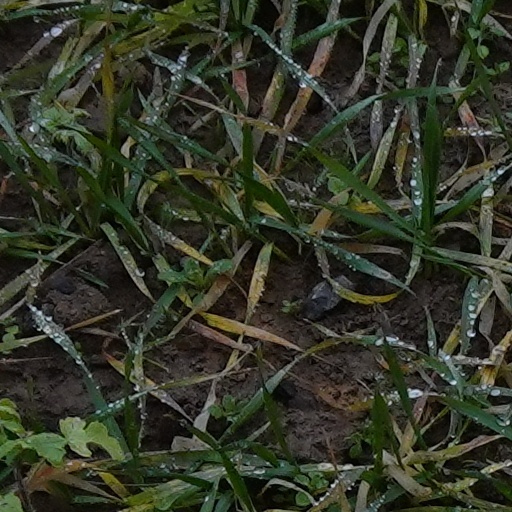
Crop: wheat